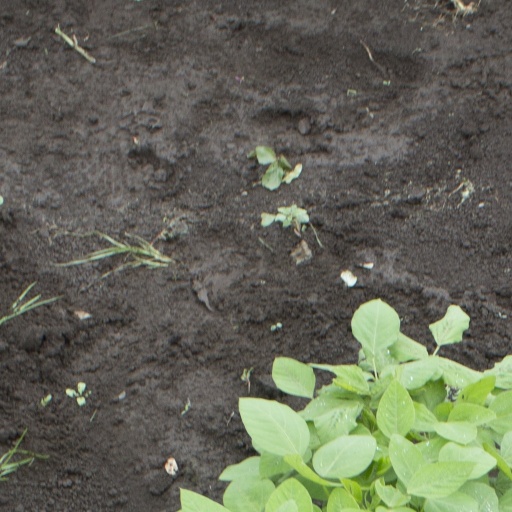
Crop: soybean